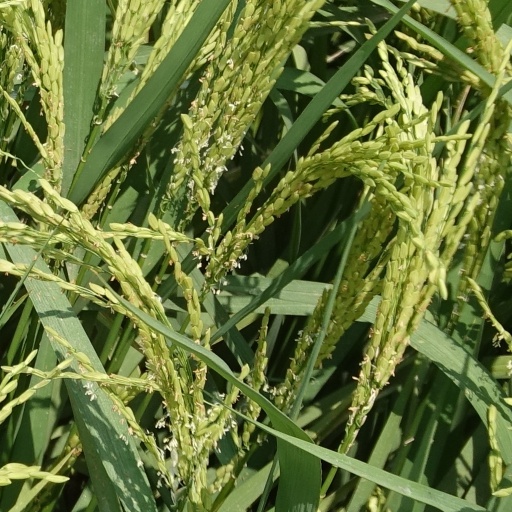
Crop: rice